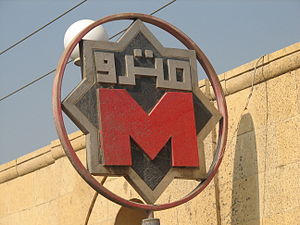
Kairos Metro
Kario Metros logo
Kairos Metro i Kairo, Egypten er Afrikas eneste fuldt udbygget metrosystem. Systemet består af to operative linjer, mens en tredje linje i planlægningsfasen.